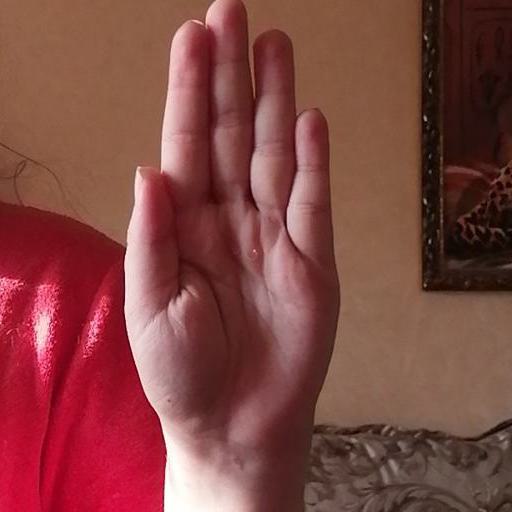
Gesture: stop